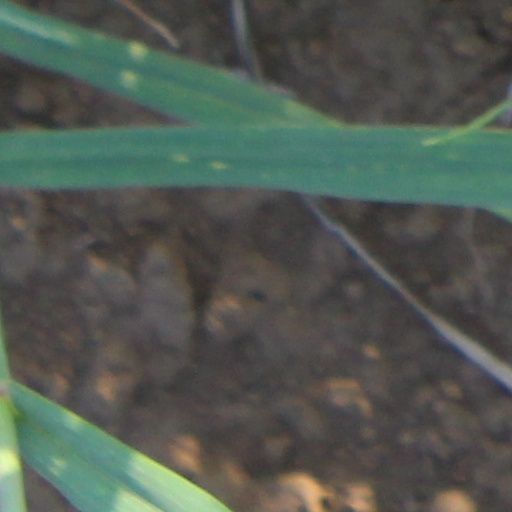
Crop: wheat